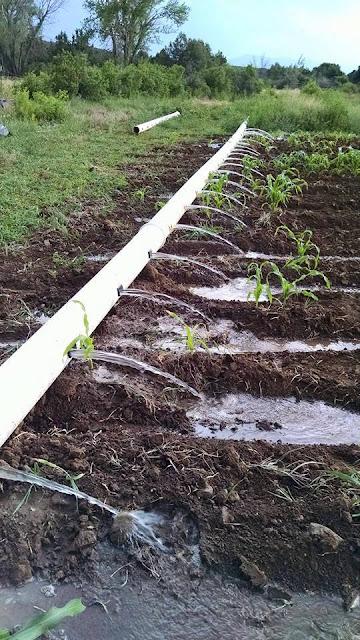
Mfumo wa kisasa wa wachezaji ambao mwaga maji kwenye matuta ya shamba kwa kutumia mabomba, unaokoa kiwango cha maji kutumika katika mwagilia mashamba ya kilimo cha biashara.